Surrey Street Market

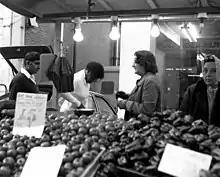
Market stall, 1978

The medieval marketplace, perhaps laid out in 1276, occupied the triangle of land now defined by the High Street, Surrey Street, and Crown Hill. To take advantage of the slope of the ground, it seems that the higher and well-drained east side came to be used for corn-trading, and the lower-lying west side (Butcher Row, now Surrey Street) for trading in livestock, meat, and hides. By the later Middle Ages, however, the open marketplace was becoming infilled with buildings. A building on the east side was bought for use as a market house (mainly for corn-trading) in 1566, and was succeeded by another cornmarket nearby in 1609. The older market house was probably taken over as a general provisions market, and was rebuilt for that purpose (as the so-called Butter Market) in 1708. It continued to be used until 1874. The street included an inn called "The Bell" which was later rebuilt as the Dog & Bull in the 18th century. This had a yard with a well and watering troughs which was used as a pound for stray animals and cattle.